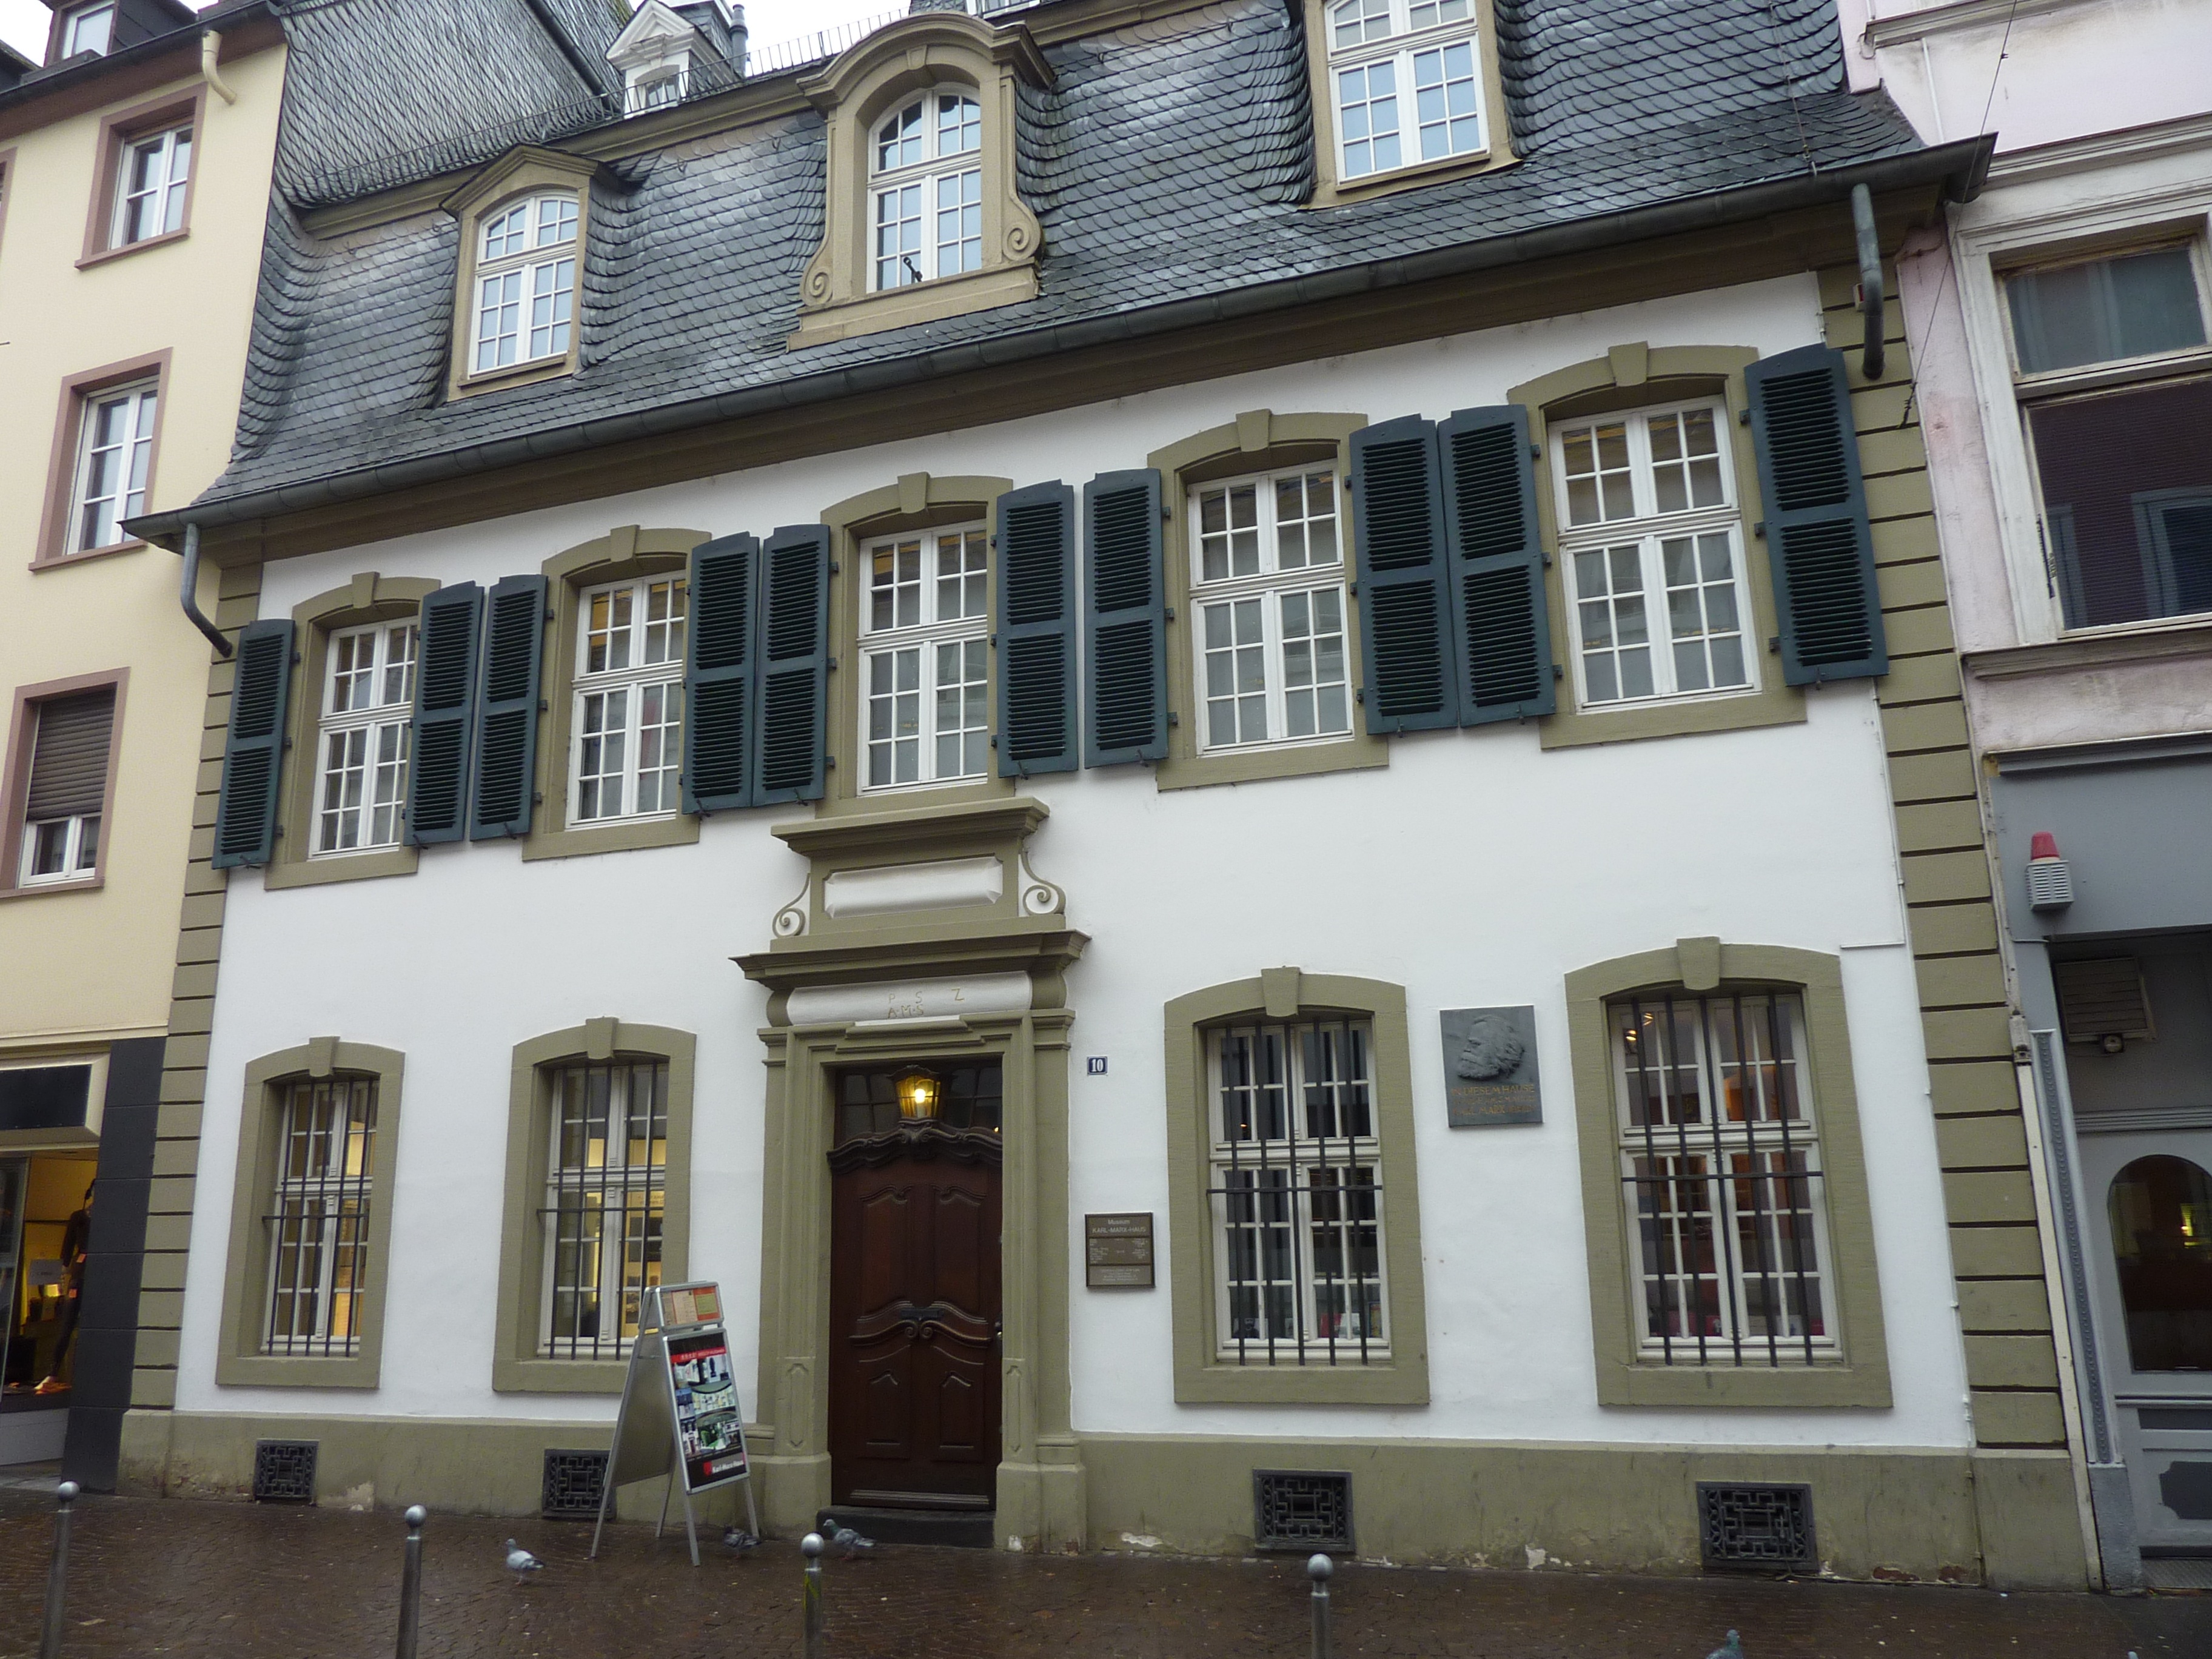
architecture, mansion, house, window, town, building, home, museum, cottage, landmark, facade, property, tourism, apartment, places of interest, old town, tourist attraction, estate, historically, condominium, neighbourhood, trier, karl marx, residential area, karl marx house